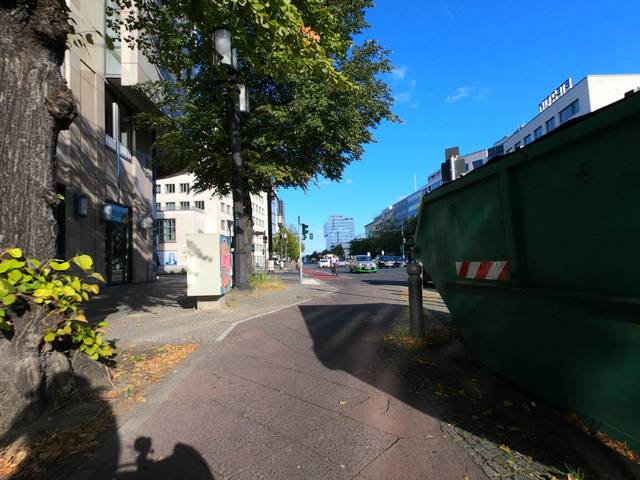
Region: Germany
Coordinates: 52.512, 13.314